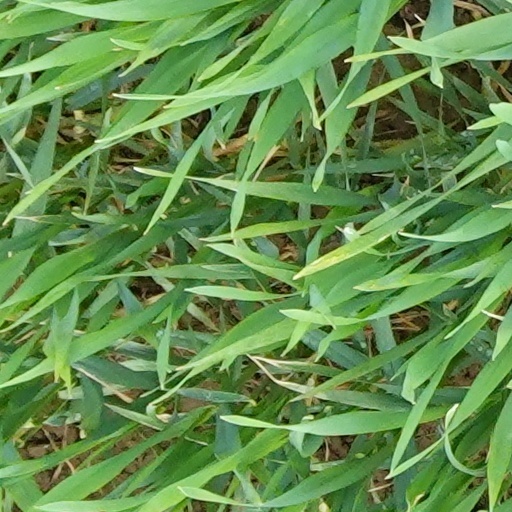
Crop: wheat